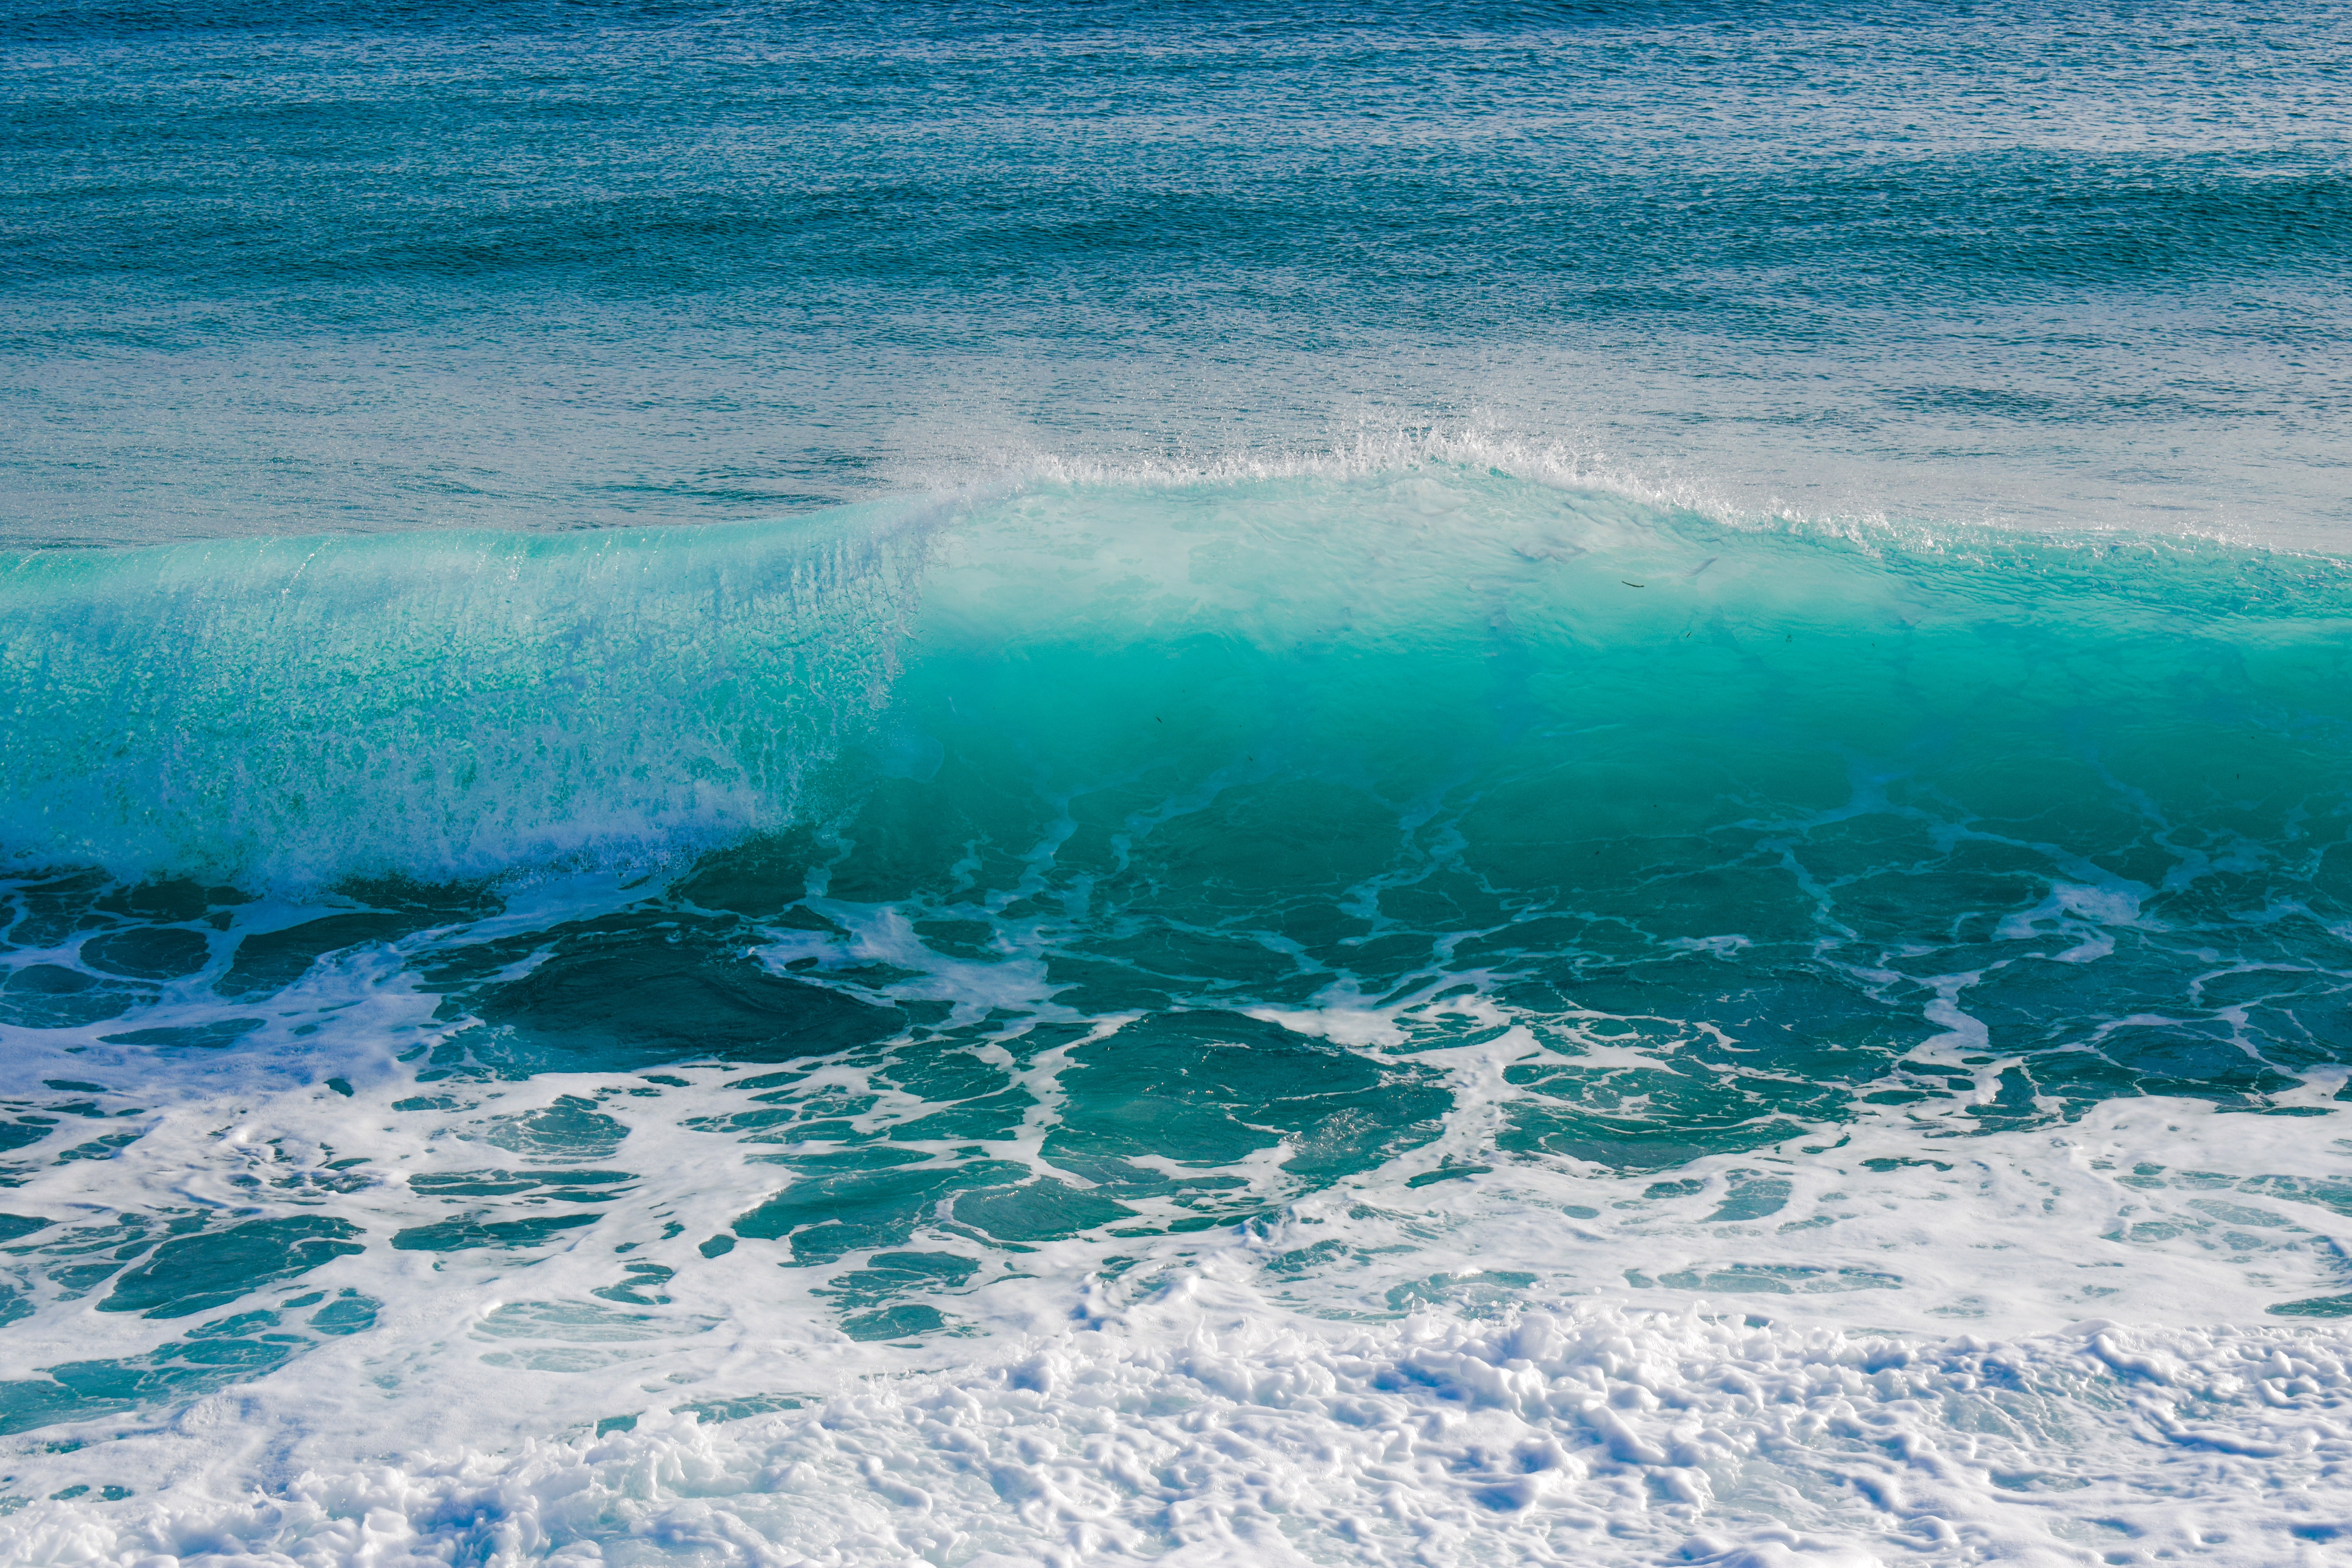
beach, sea, coast, water, nature, ocean, horizon, liquid, shore, wave, wind, motion, foam, splash, spray, blue, body of water, energy, transparent, power, spectacular, smashing, wind wave